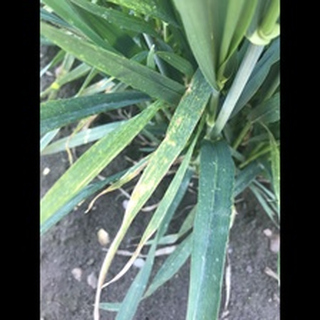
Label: wheat_septoria